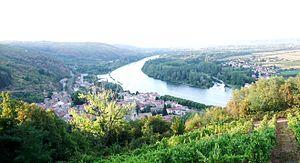
Serrières (Ardèche) détail
Sablons est une commune française située dans le département de l'Isère en région Auvergne-Rhône-Alpes.
Serrières est une commune française, située dans le département de l'Ardèche en région Auvergne-Rhône-Alpes.